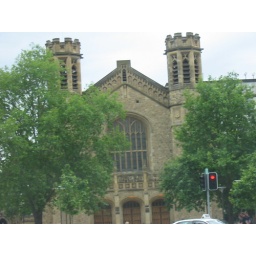
crooked because I leant out the car window in a traffic light line up as the lights were changing